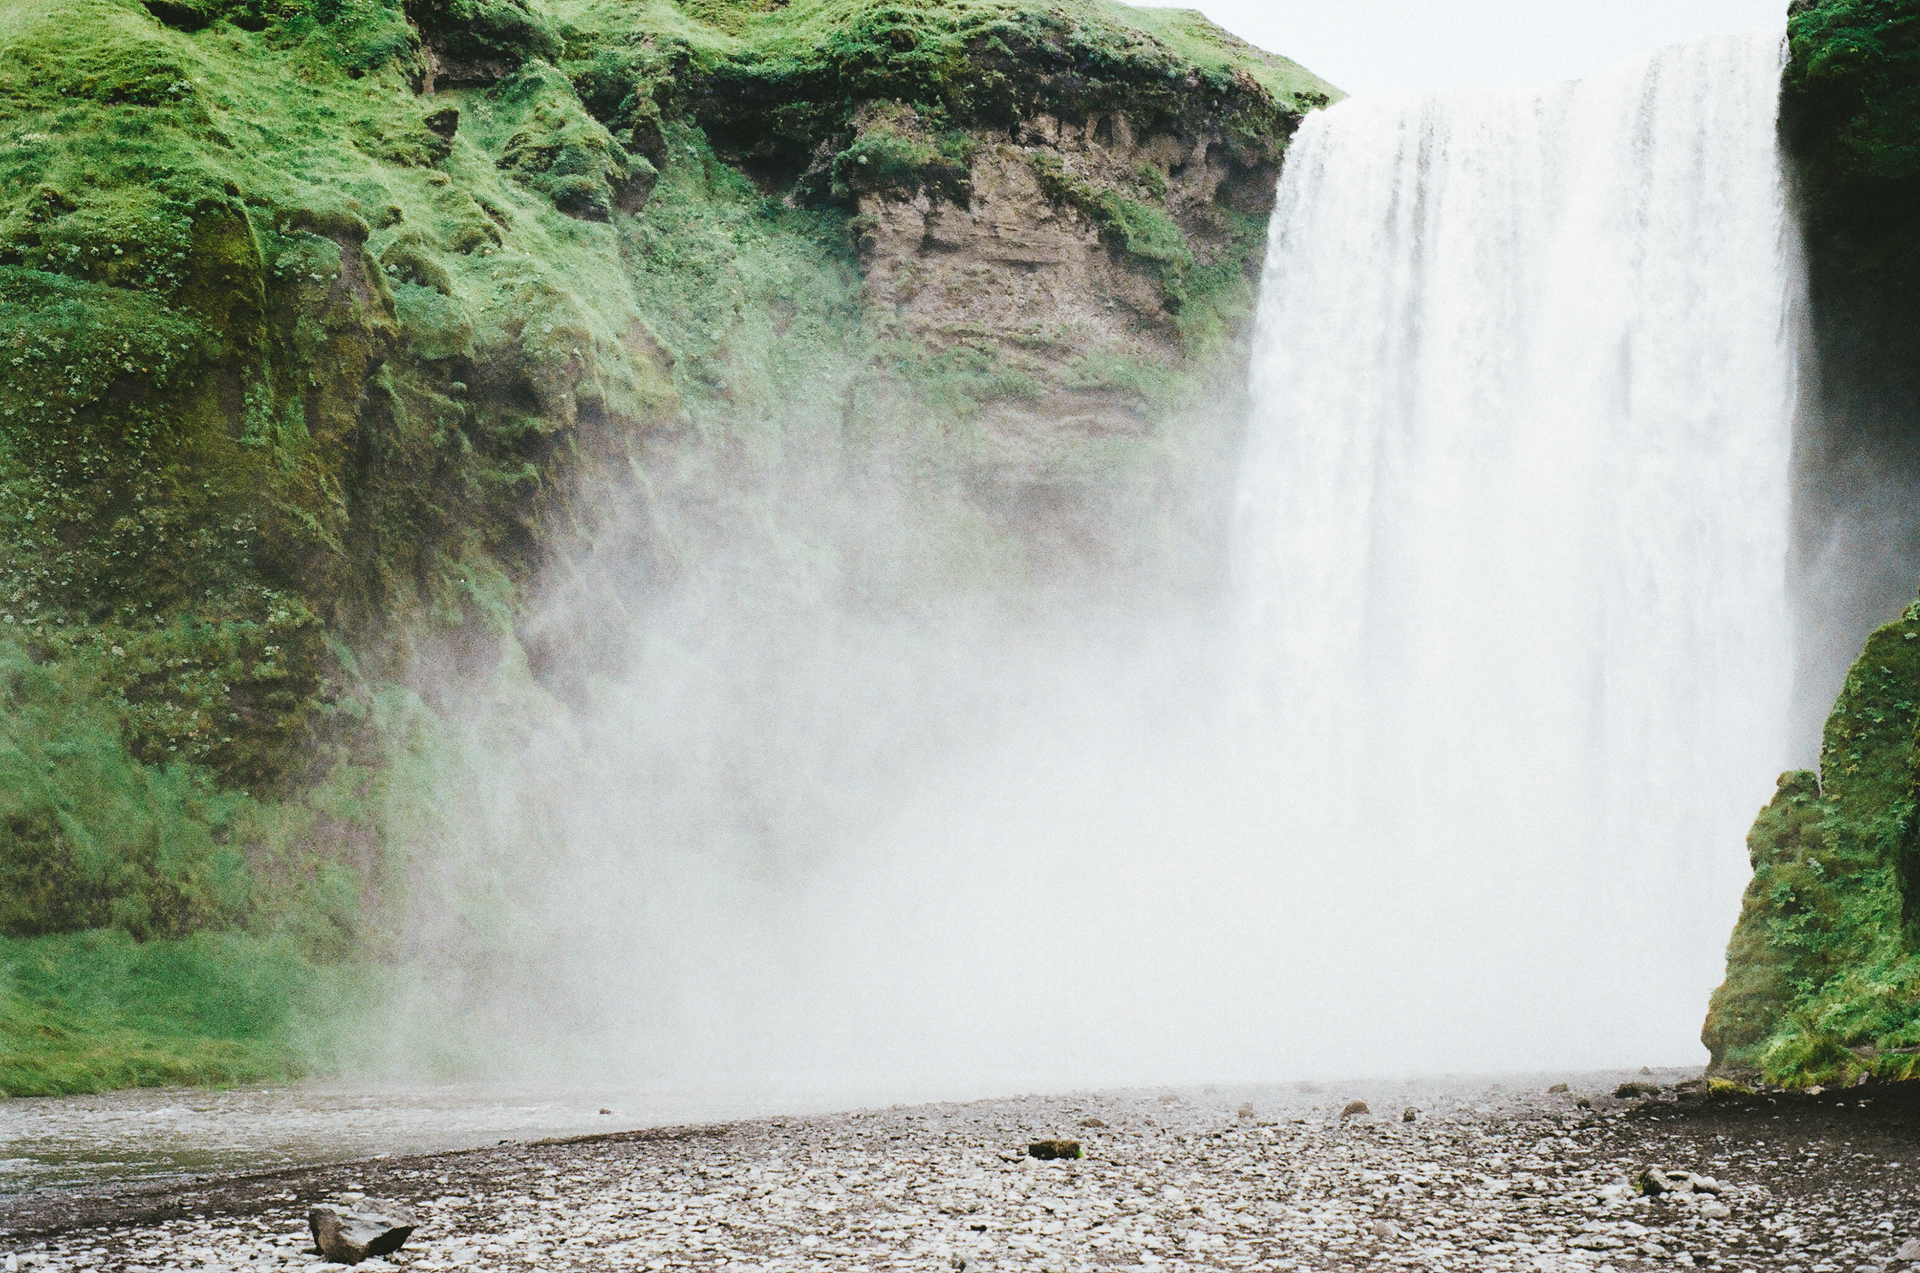
water, nature, waterfall, river, stream, body of water, rocks, wasserfall, water feature, watercourse, atmospheric phenomenon